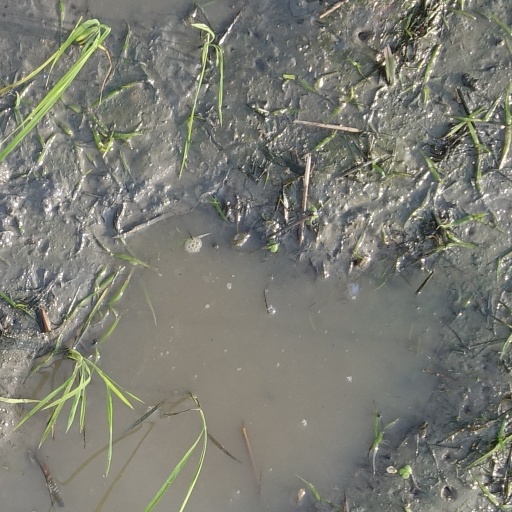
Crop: rice